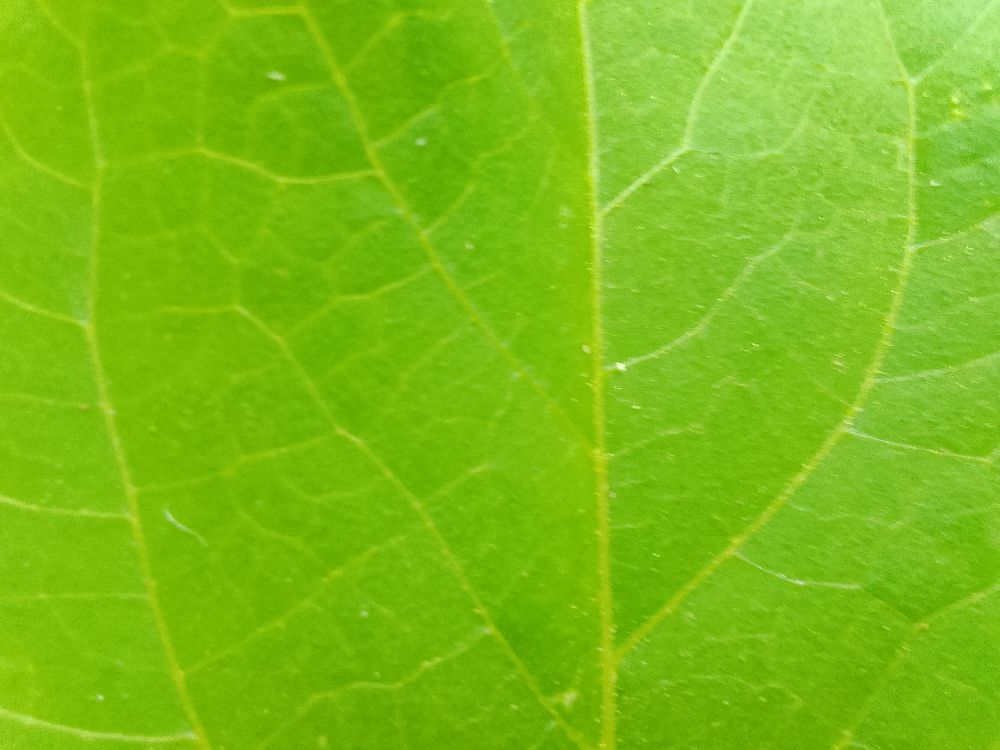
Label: healthy